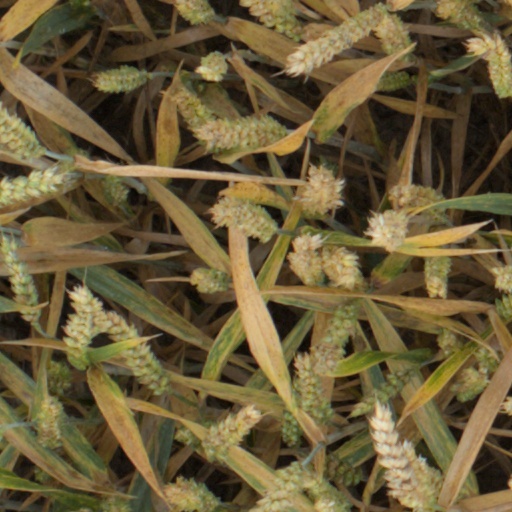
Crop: wheat